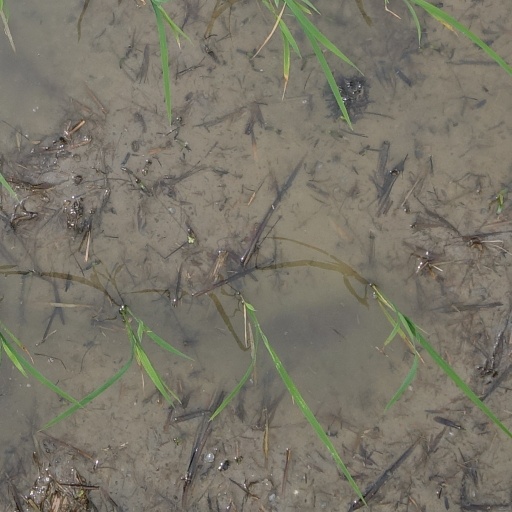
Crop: rice